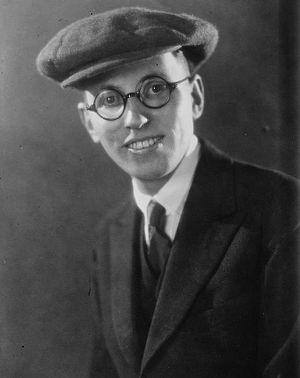
Elmer Rice est un dramaturge, metteur en scène, producteur de théâtre, écrivain et scénariste américain, né Elmer Leopold Reizenstein le 28 septembre 1892 à New York, mort le 8 mai 1967 à Southampton.
Street Scene est un opéra en deux actes écrit par Kurt Weill, sur des paroles de Langston Hughes basées sur la pièce de théâtre Street Scene d'Elmer Rice, laquelle reçut en 1929 le Prix Pulitzer dans la catégorie Théâtre. L'opéra fut écrit en 1946, et la première eut lieu cette année-là à Philadelphie ; Weill fit ensuite des révisions à l'œuvre, et la version définitive fut créée à Broadway en 1947.